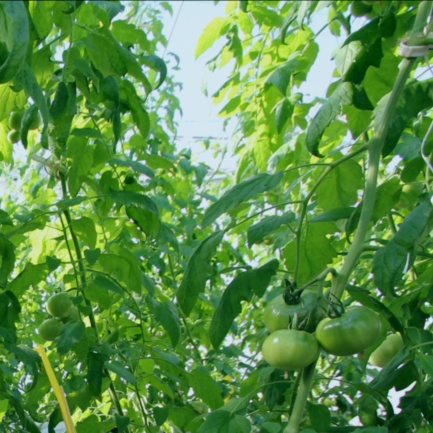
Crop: tomato